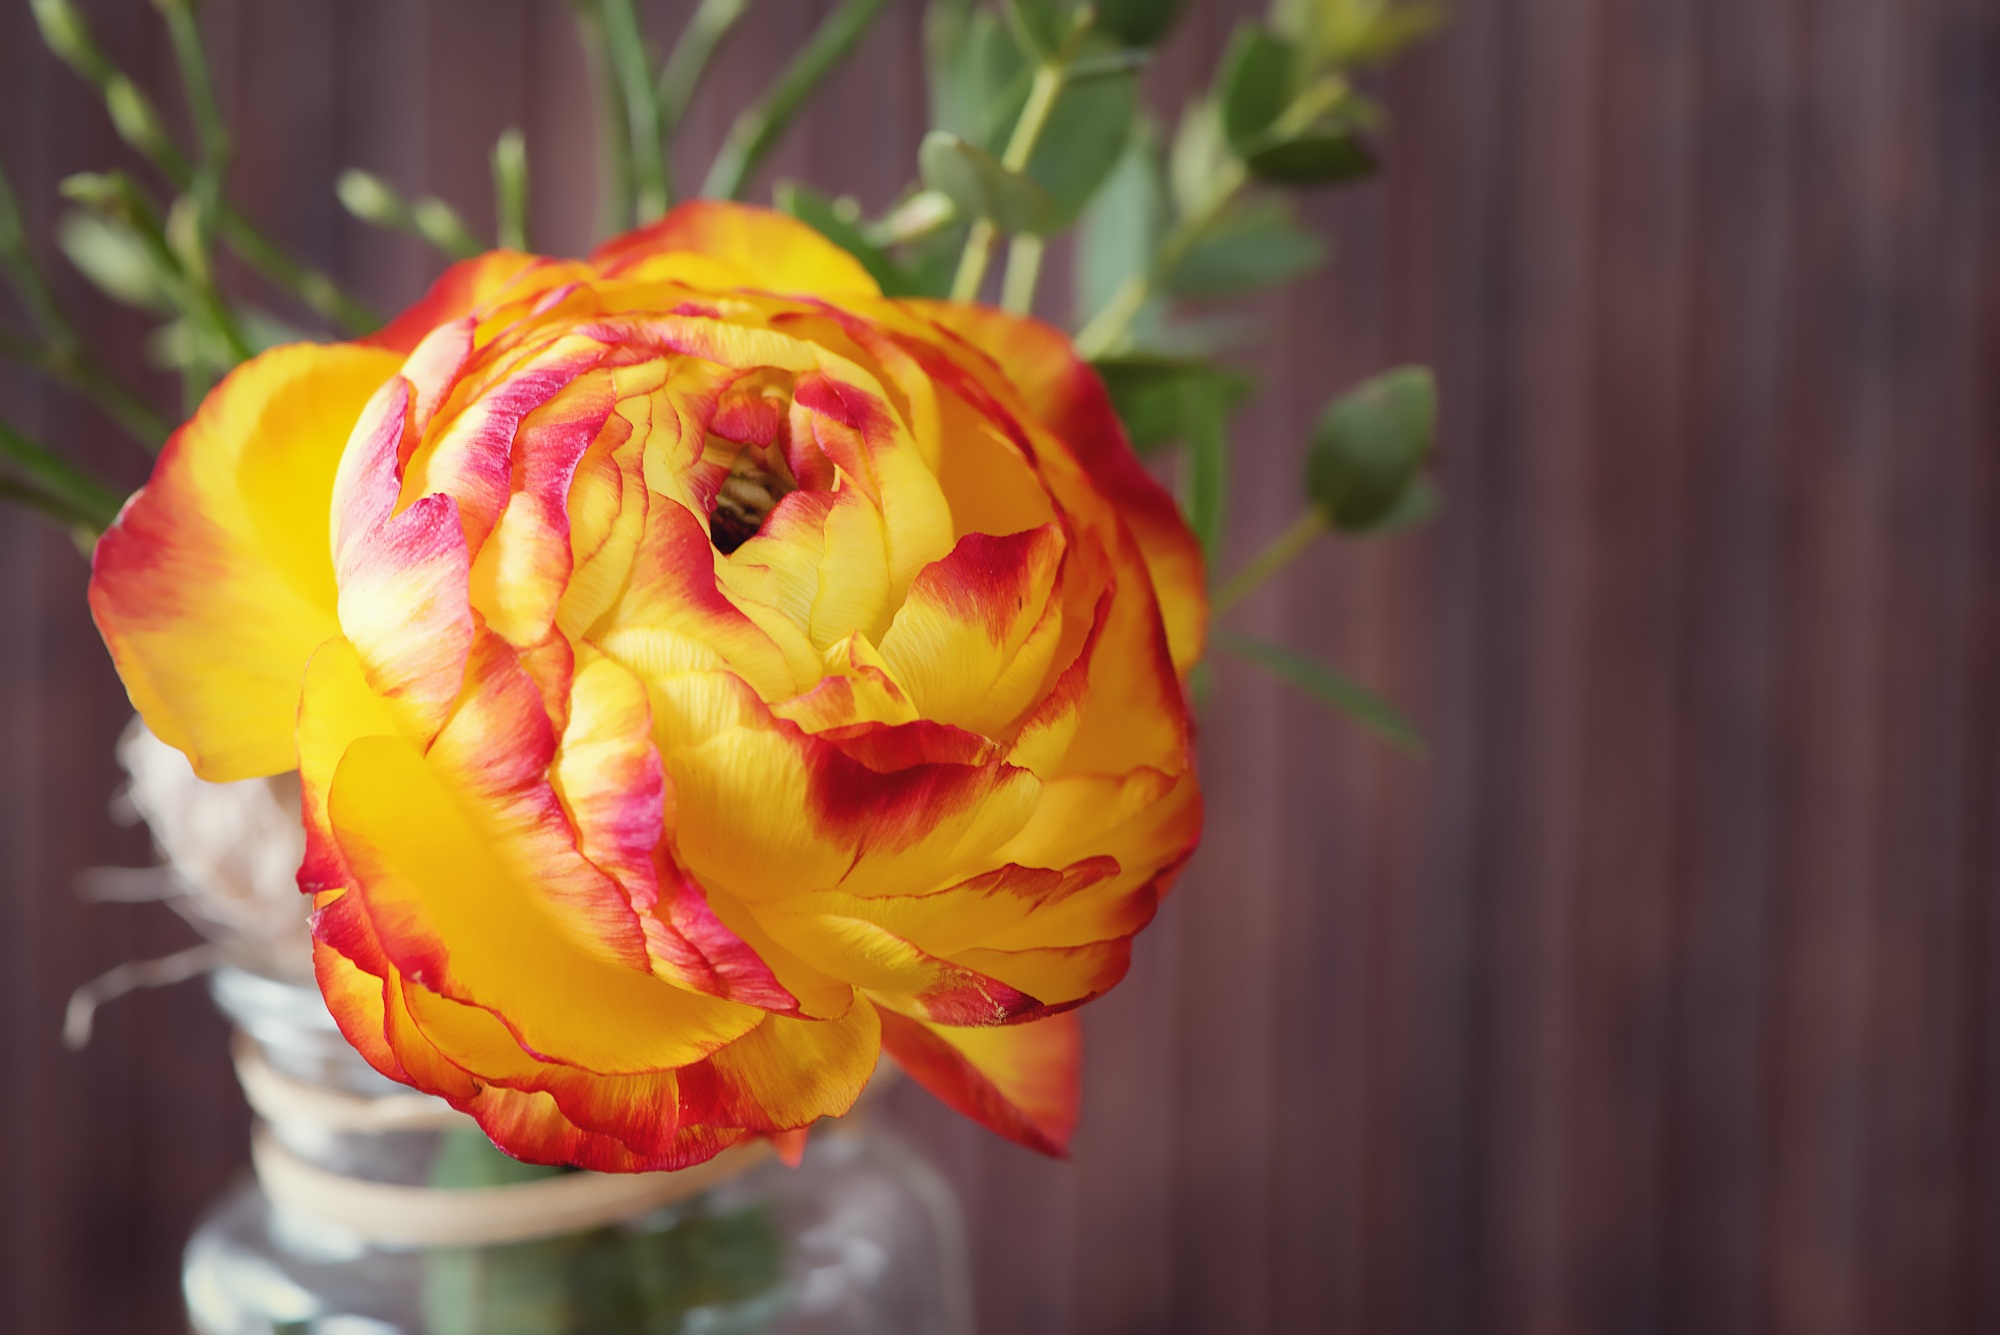
blossom, plant, flower, petal, bloom, rose, red, yellow, pink, close, flora, petals, floristry, spring flower, ranunculus, macro photography, flowering plant, schnittblume, flower bouquet, plant stem, land plant